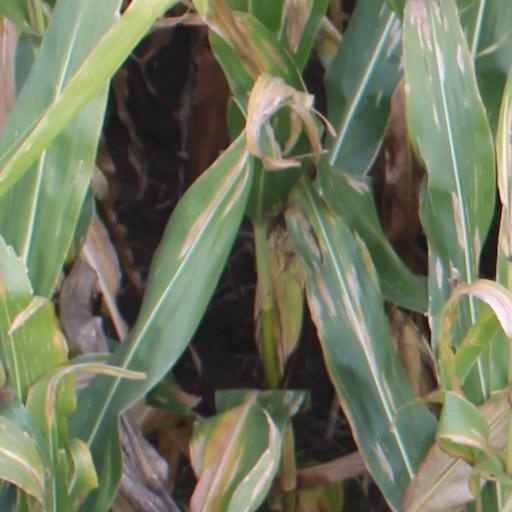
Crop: maize; corn